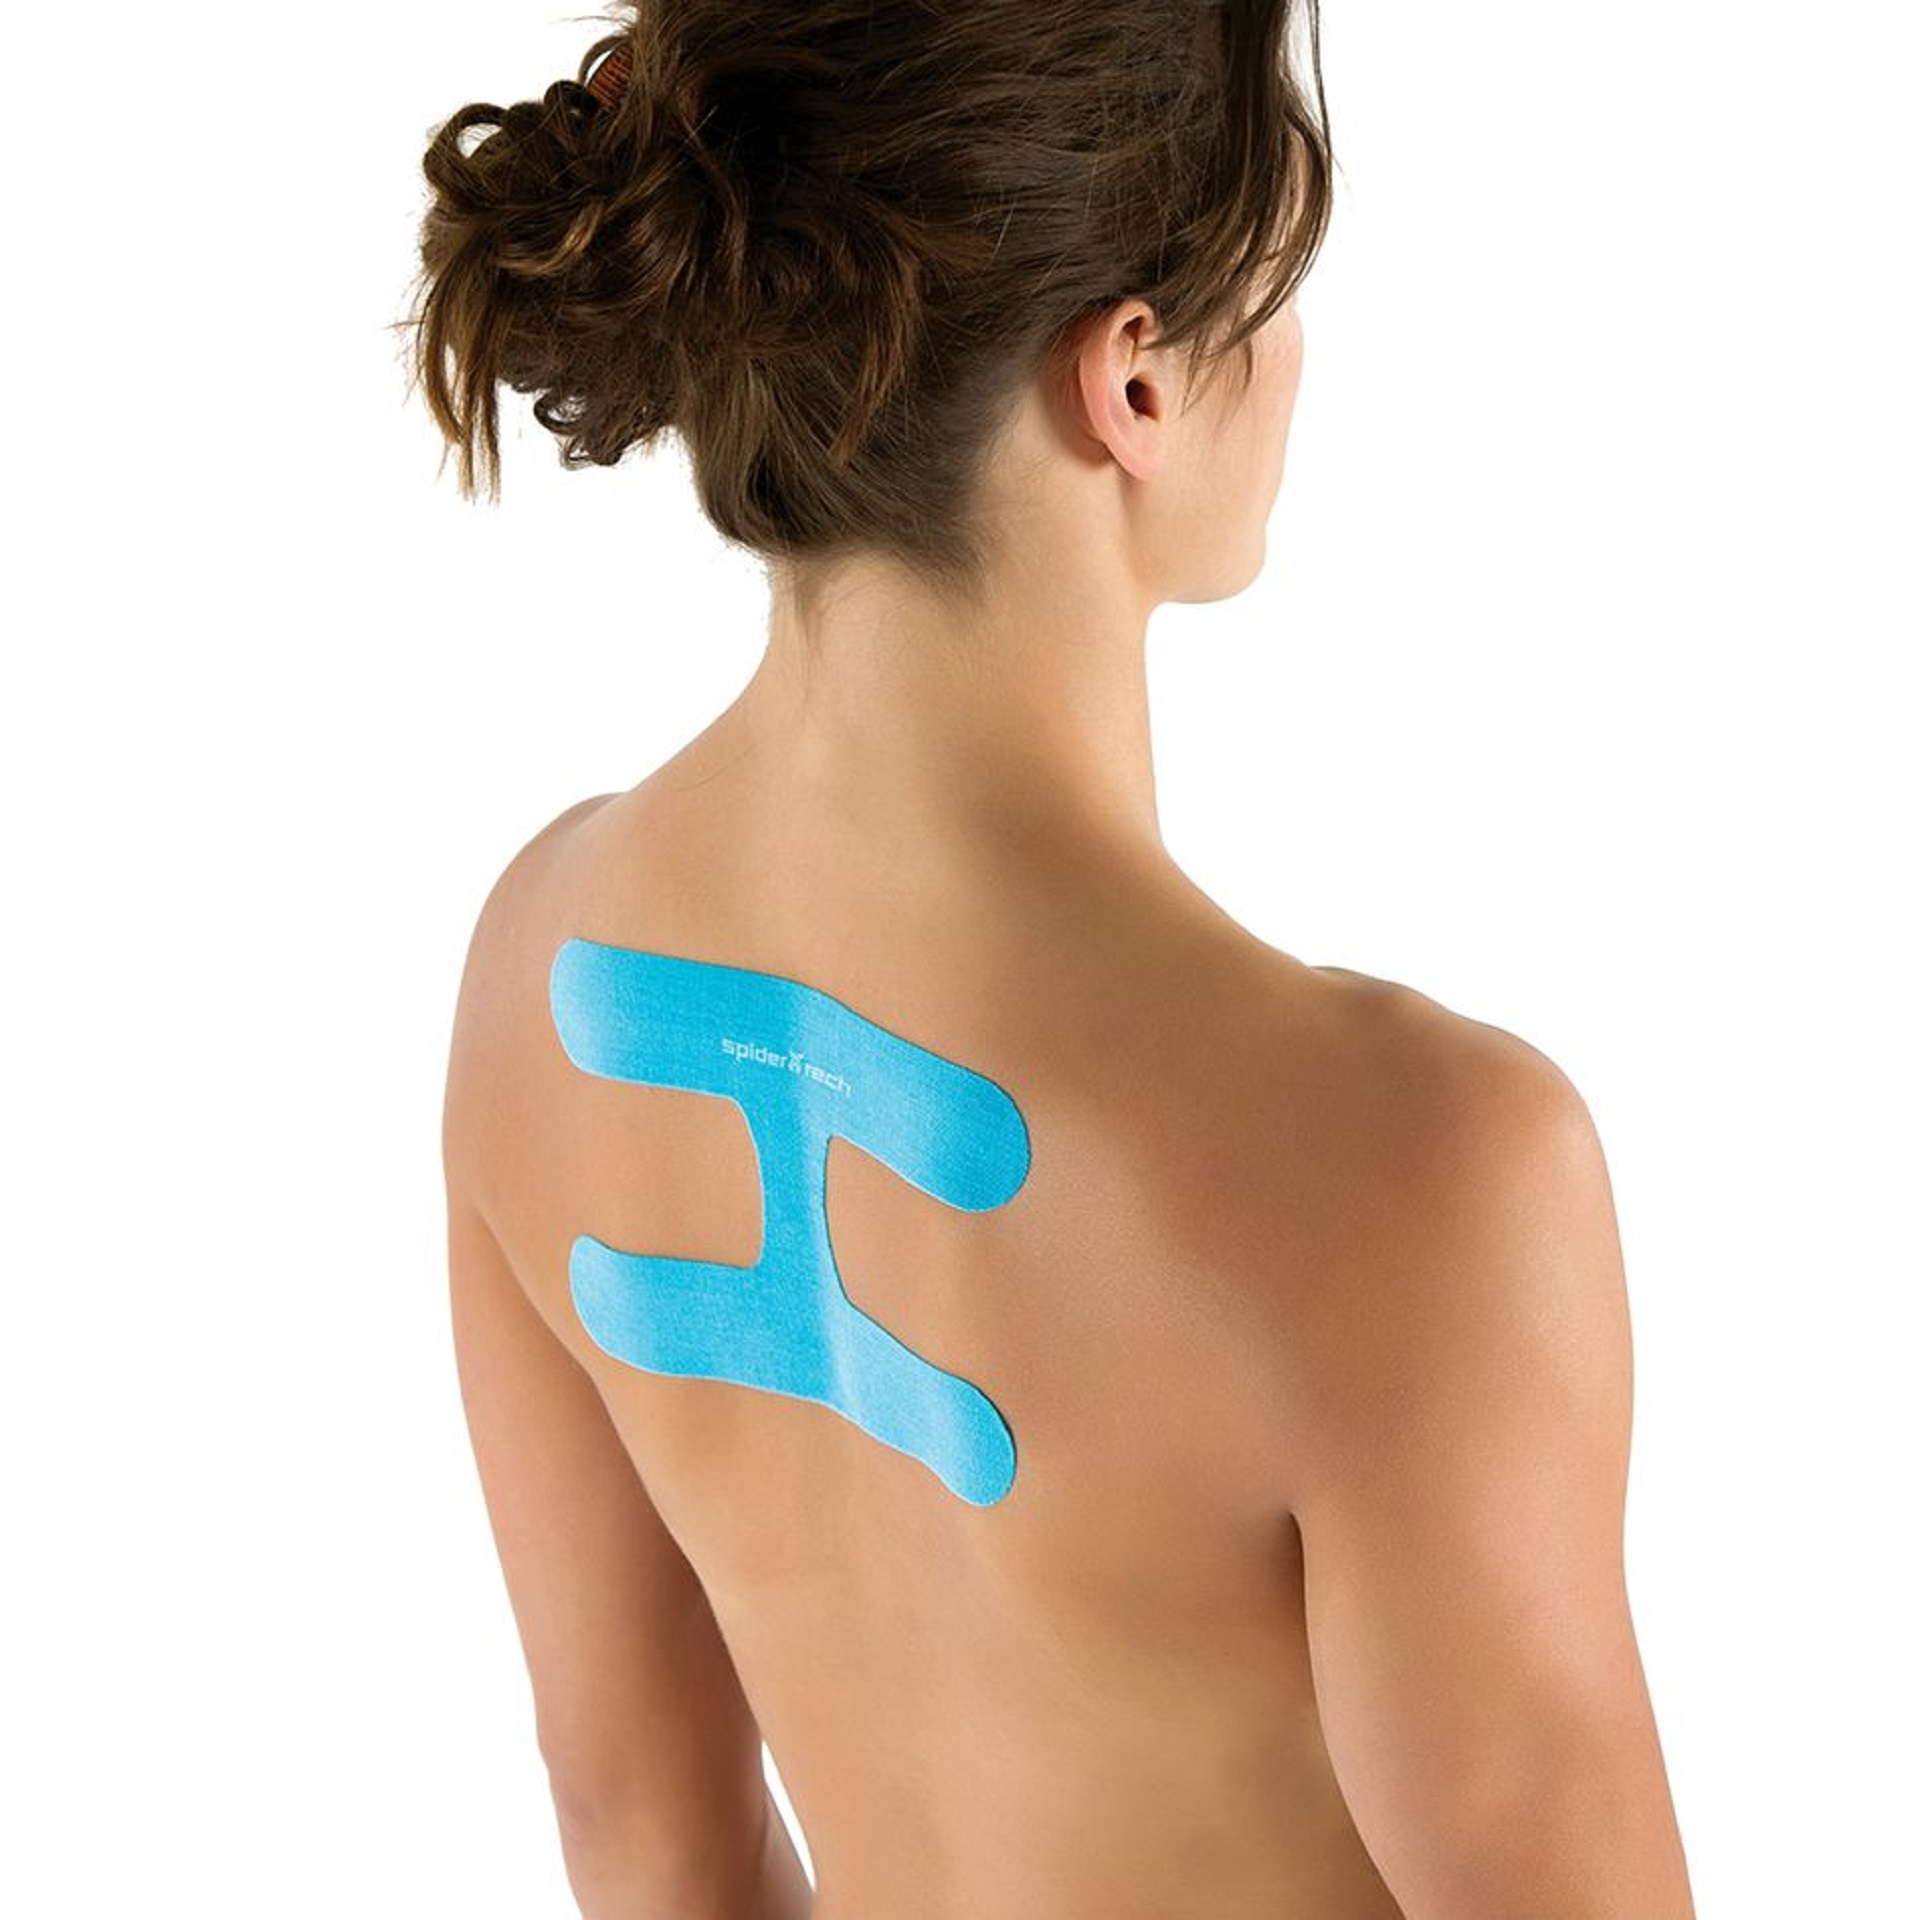
tape, joint, skin, chin, shoulder, arm, eyebrow, eyelash, neck, human body, ear, finger, waist, chest, elbow, aqua, trunk, abdomen, black hair, electric blue, bangs, temporary tattoo, jewellery, human leg, tattoo, wrist, font, fashion accessory, brown hair, back, pattern, toddler, service, feather, fictional character, symbol, flesh, child, beard, hair coloring